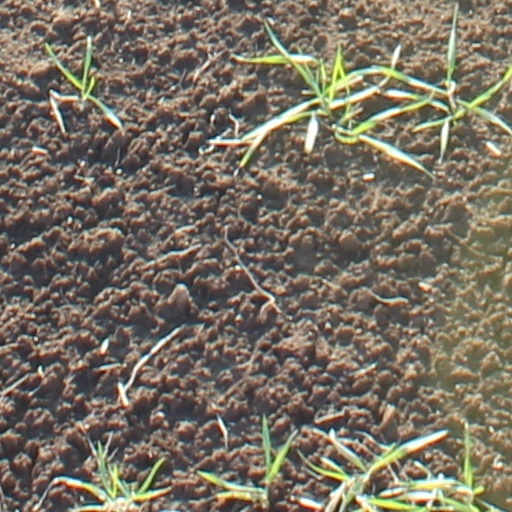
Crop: wheat